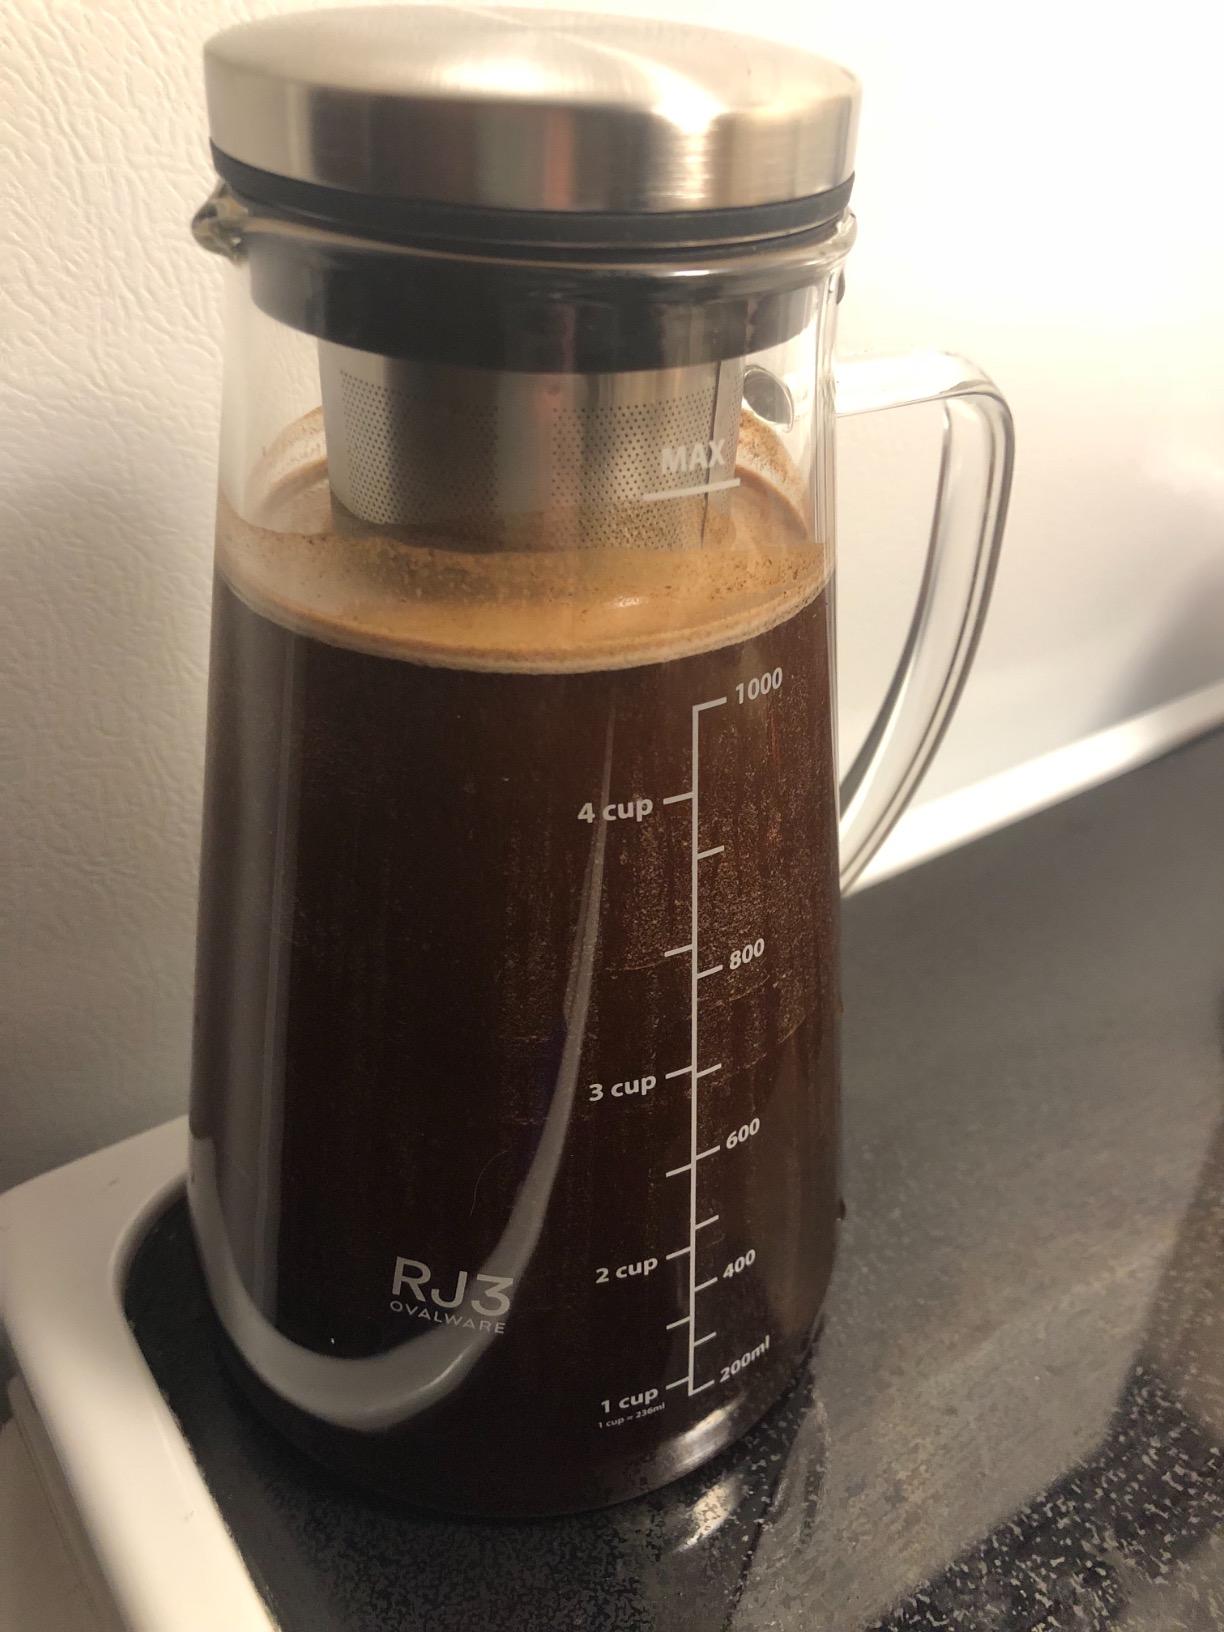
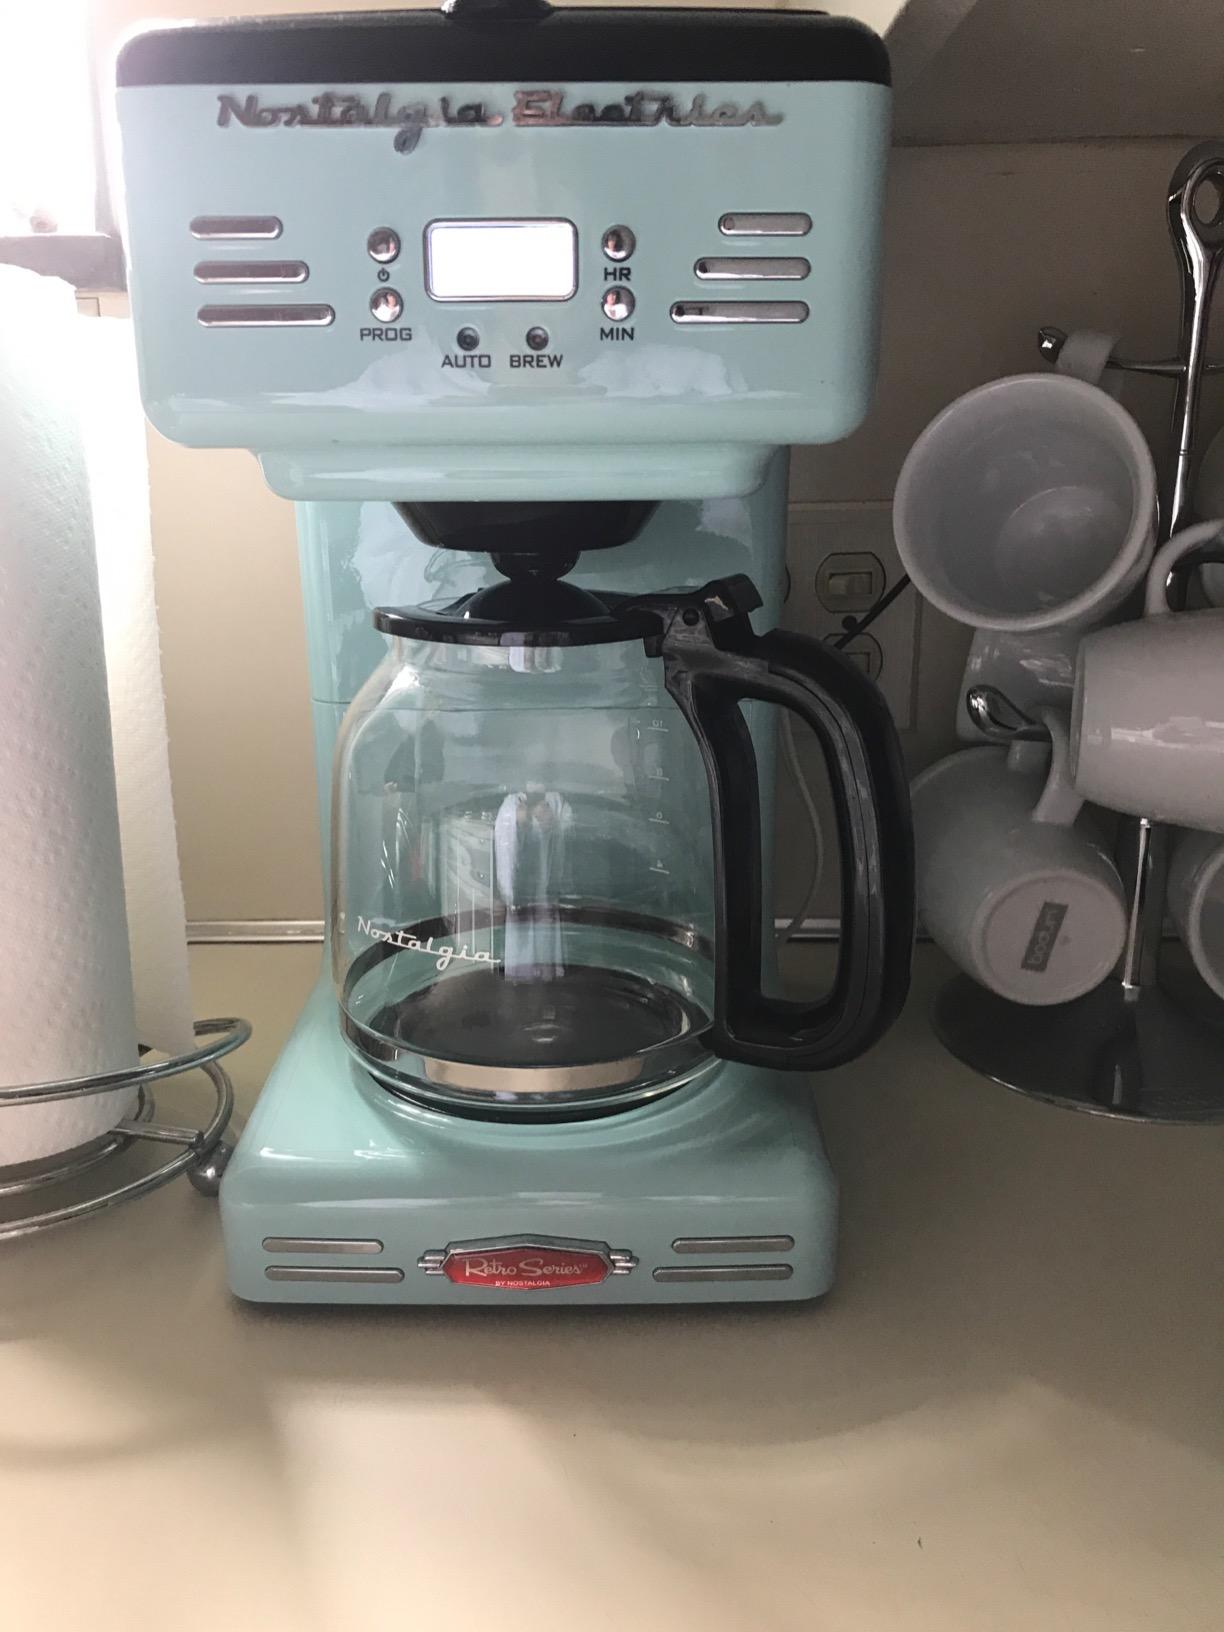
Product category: items_tea
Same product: no